Montenegro–United States relations

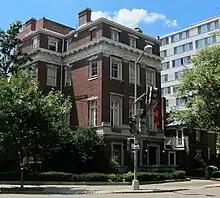
Embassy of Montenegro in the Dupont Circle neighborhood of Washington, D.C.

Relations between the United States and Principality of Montenegro existed from 1905 and lasted until the latter was annexed into the Kingdom of Yugoslavia. During World War II, the United States Army Air Forces bombed Podgorica due to Nazi occupation in Montenegro.